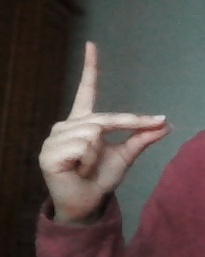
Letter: ta